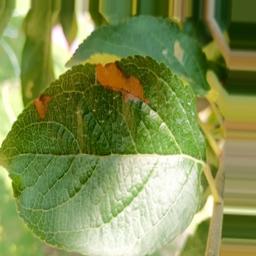
Label: Alternaria